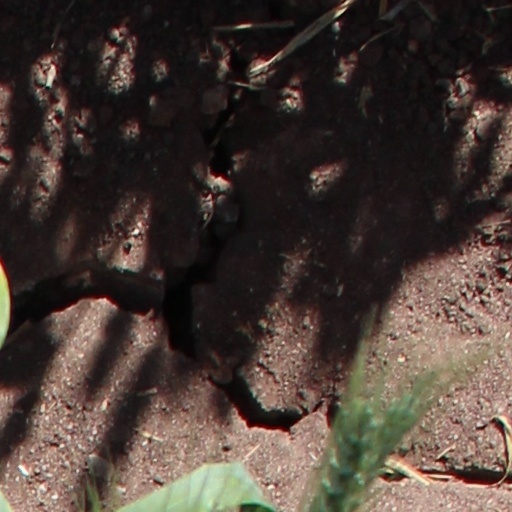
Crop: wheat